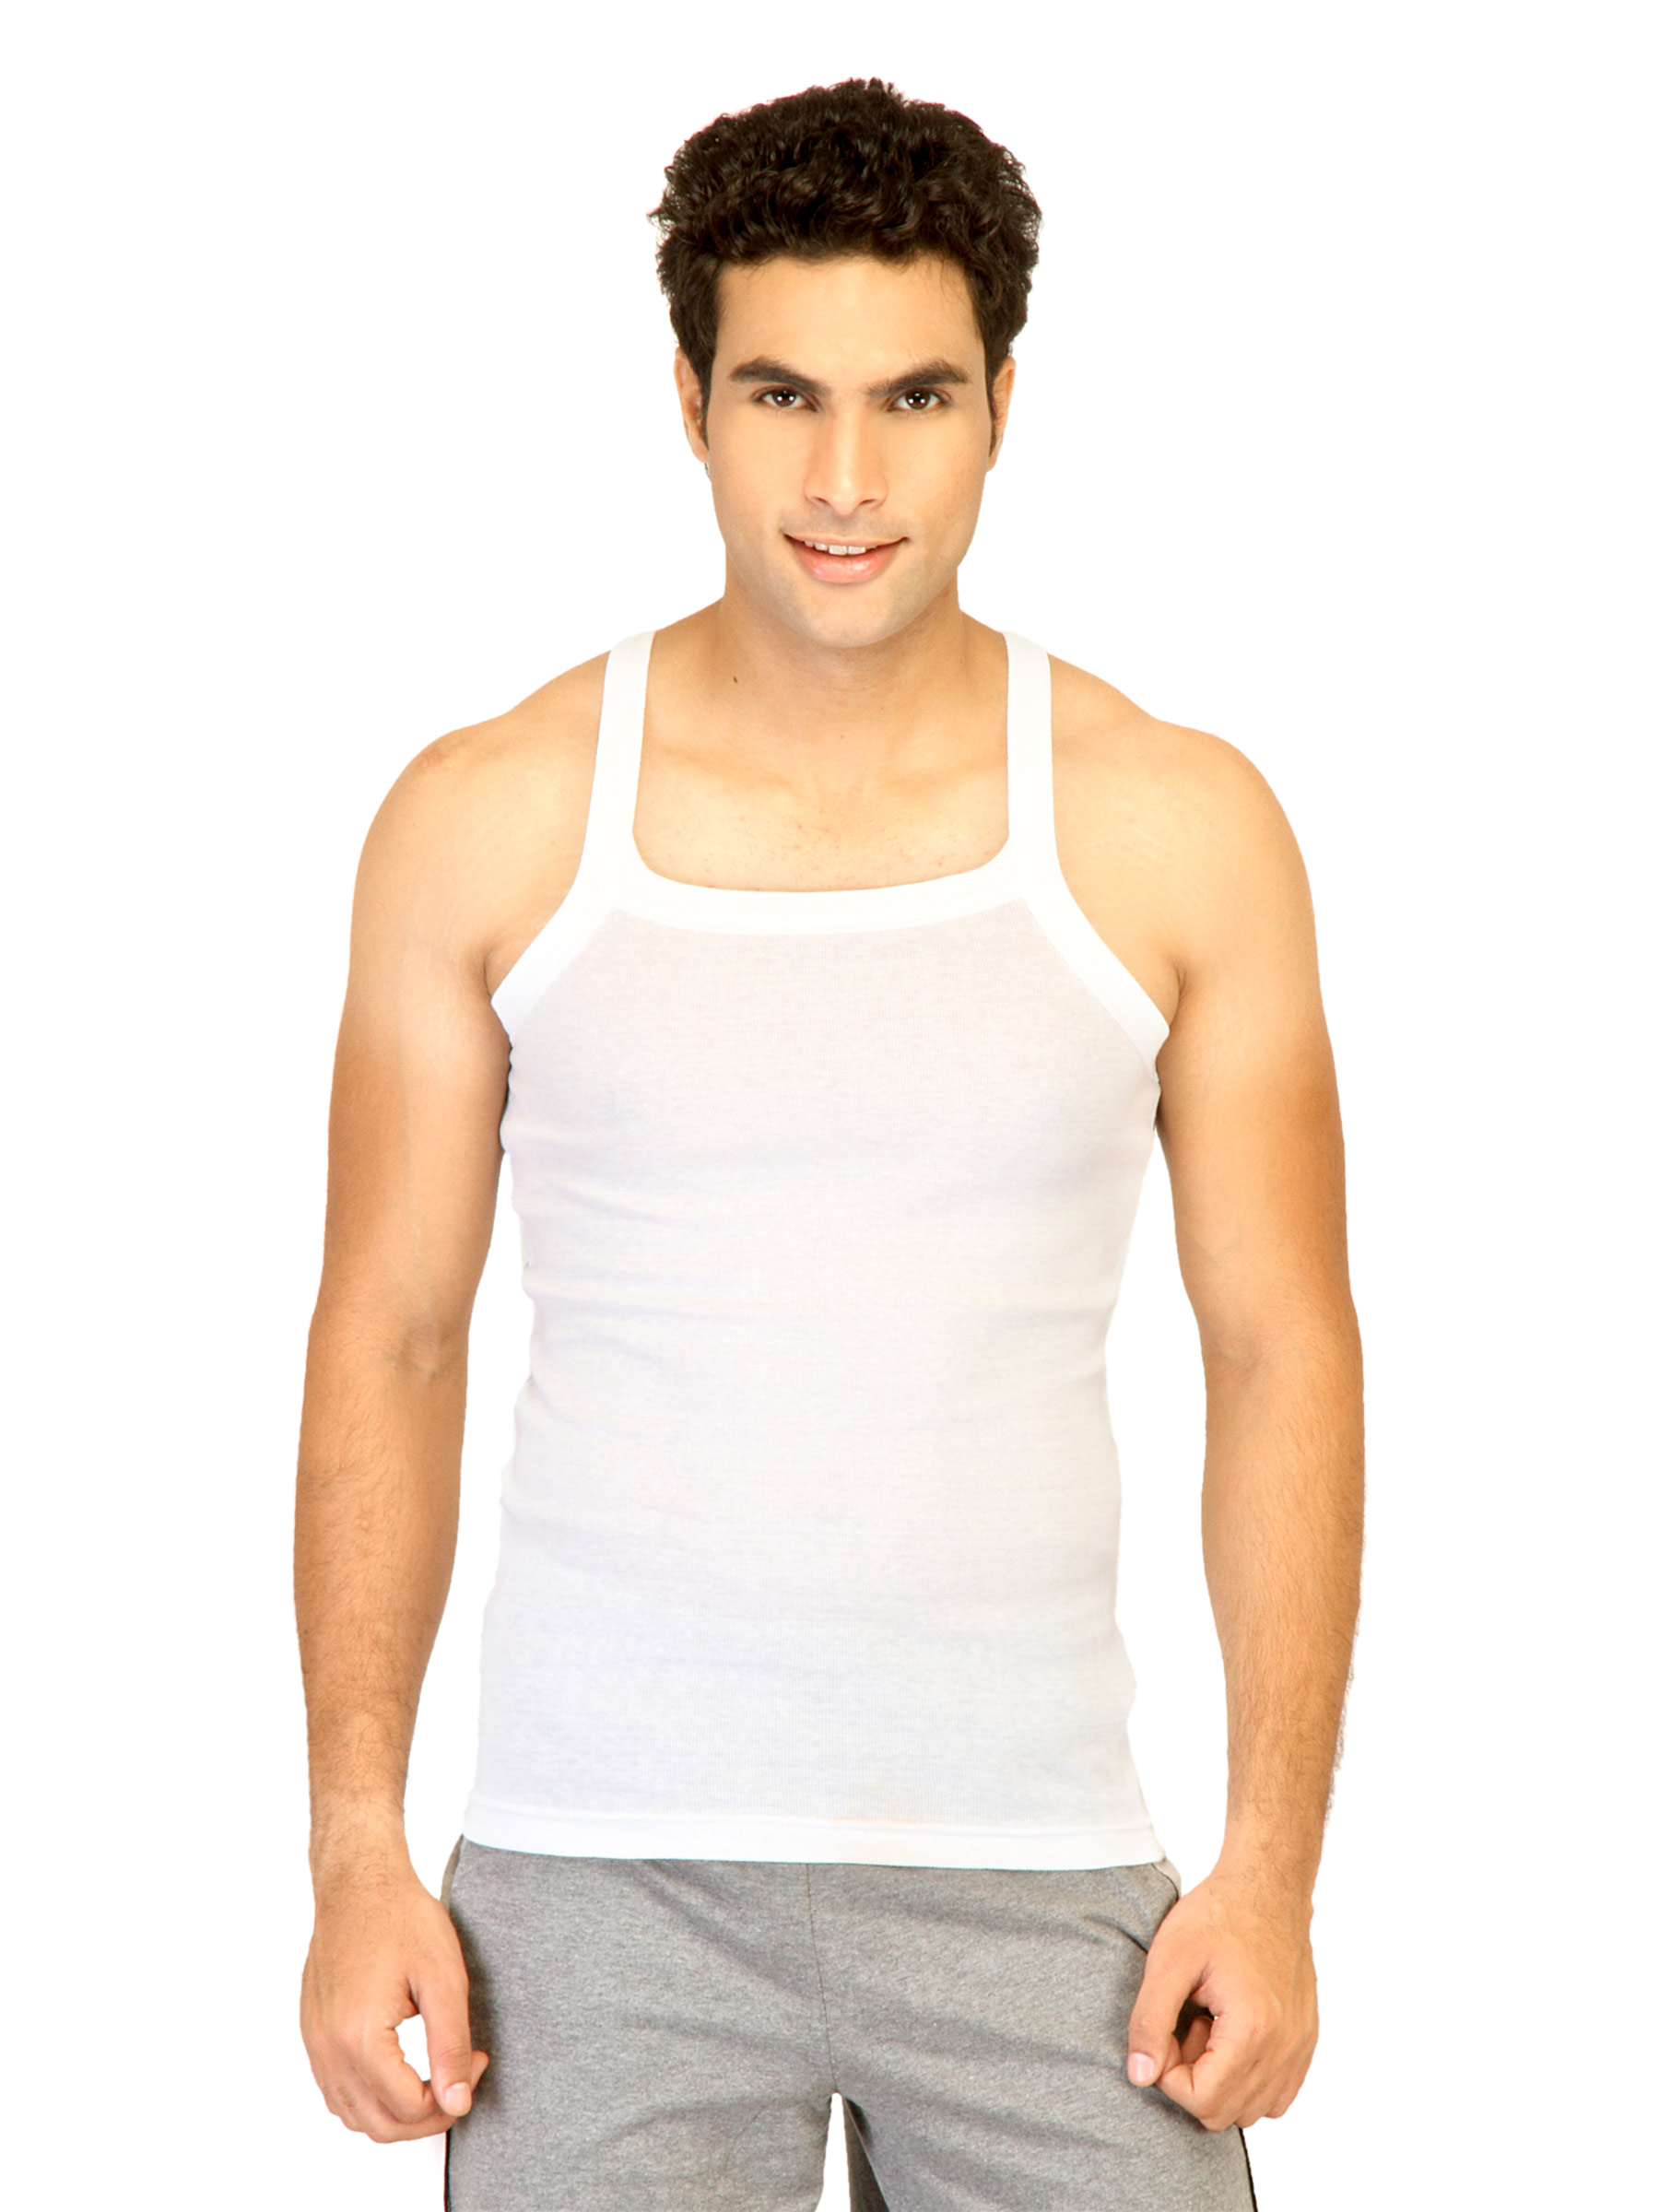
Hanes Men Square Vest Neck White Innerwear Vests
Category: Apparel / Innerwear / Innerwear Vests
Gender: Men
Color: White
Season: Summer 2016
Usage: Casual